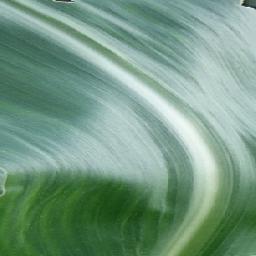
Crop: corn
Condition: (maize)_healthy